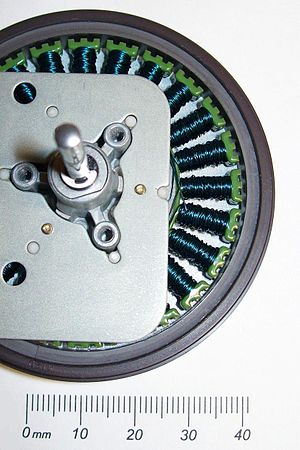
Børsteløs DC-motor
Et eksempel på en outrunner-BLDC-motor. Den anvendes til en videokassetteoptagers kapstanmotor. Statoren med de grønblå kobbertrådsbeviklinger er boltet fast på metalpladen. Rotoren er består af en ringformet magnet med mange poler og er limet fast på en ydre metalring, som sidder fast på en rund rotormetalplade på bagsiden. Denne rotormetalplade sidder fast på selve kapstanakslen.
En børsteløs DC motor, BLDC-motor er en jævnstrøm el-motor, der bruger et elektronisk kommutator, i stedet for et mekanisk kommutator. En børsteløs motor i sig selv er forholdsvis simplere end traditionelle elektromotorer. Den elektroniske kommutering og styring af børsteløse motorer er avanceret og er i dag, på trods af det, relativ billig.